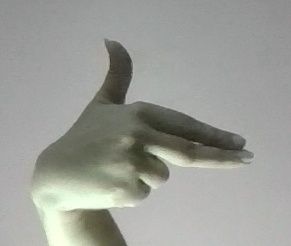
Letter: ghain